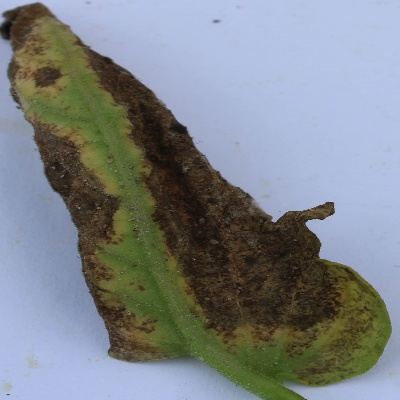
Crop: Tomato
Condition: leaf blight